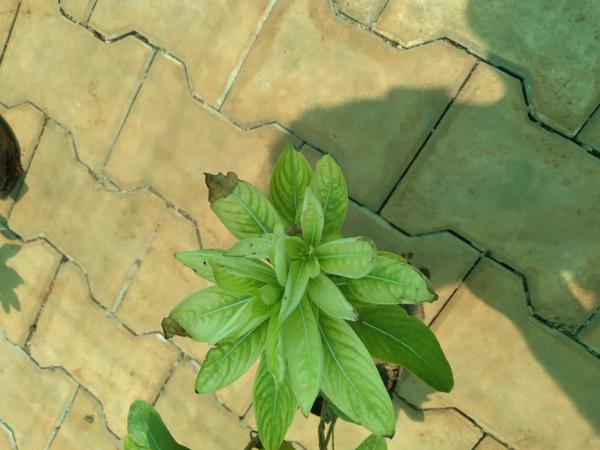
Plant: Nithyapushpa